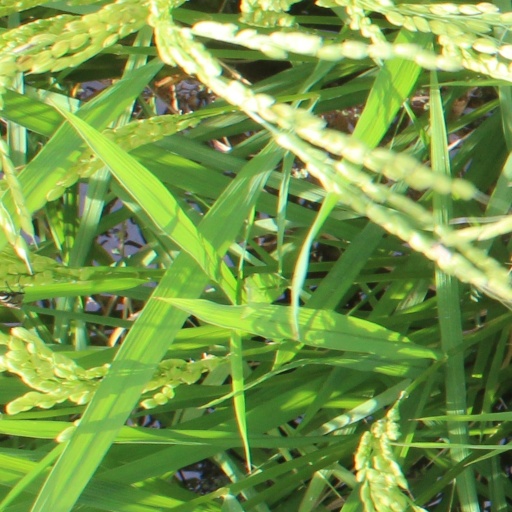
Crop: rice